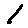
Label: 1